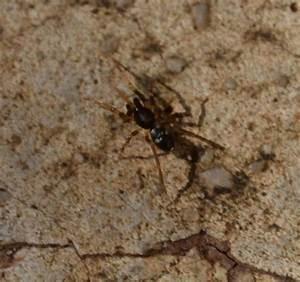
spider